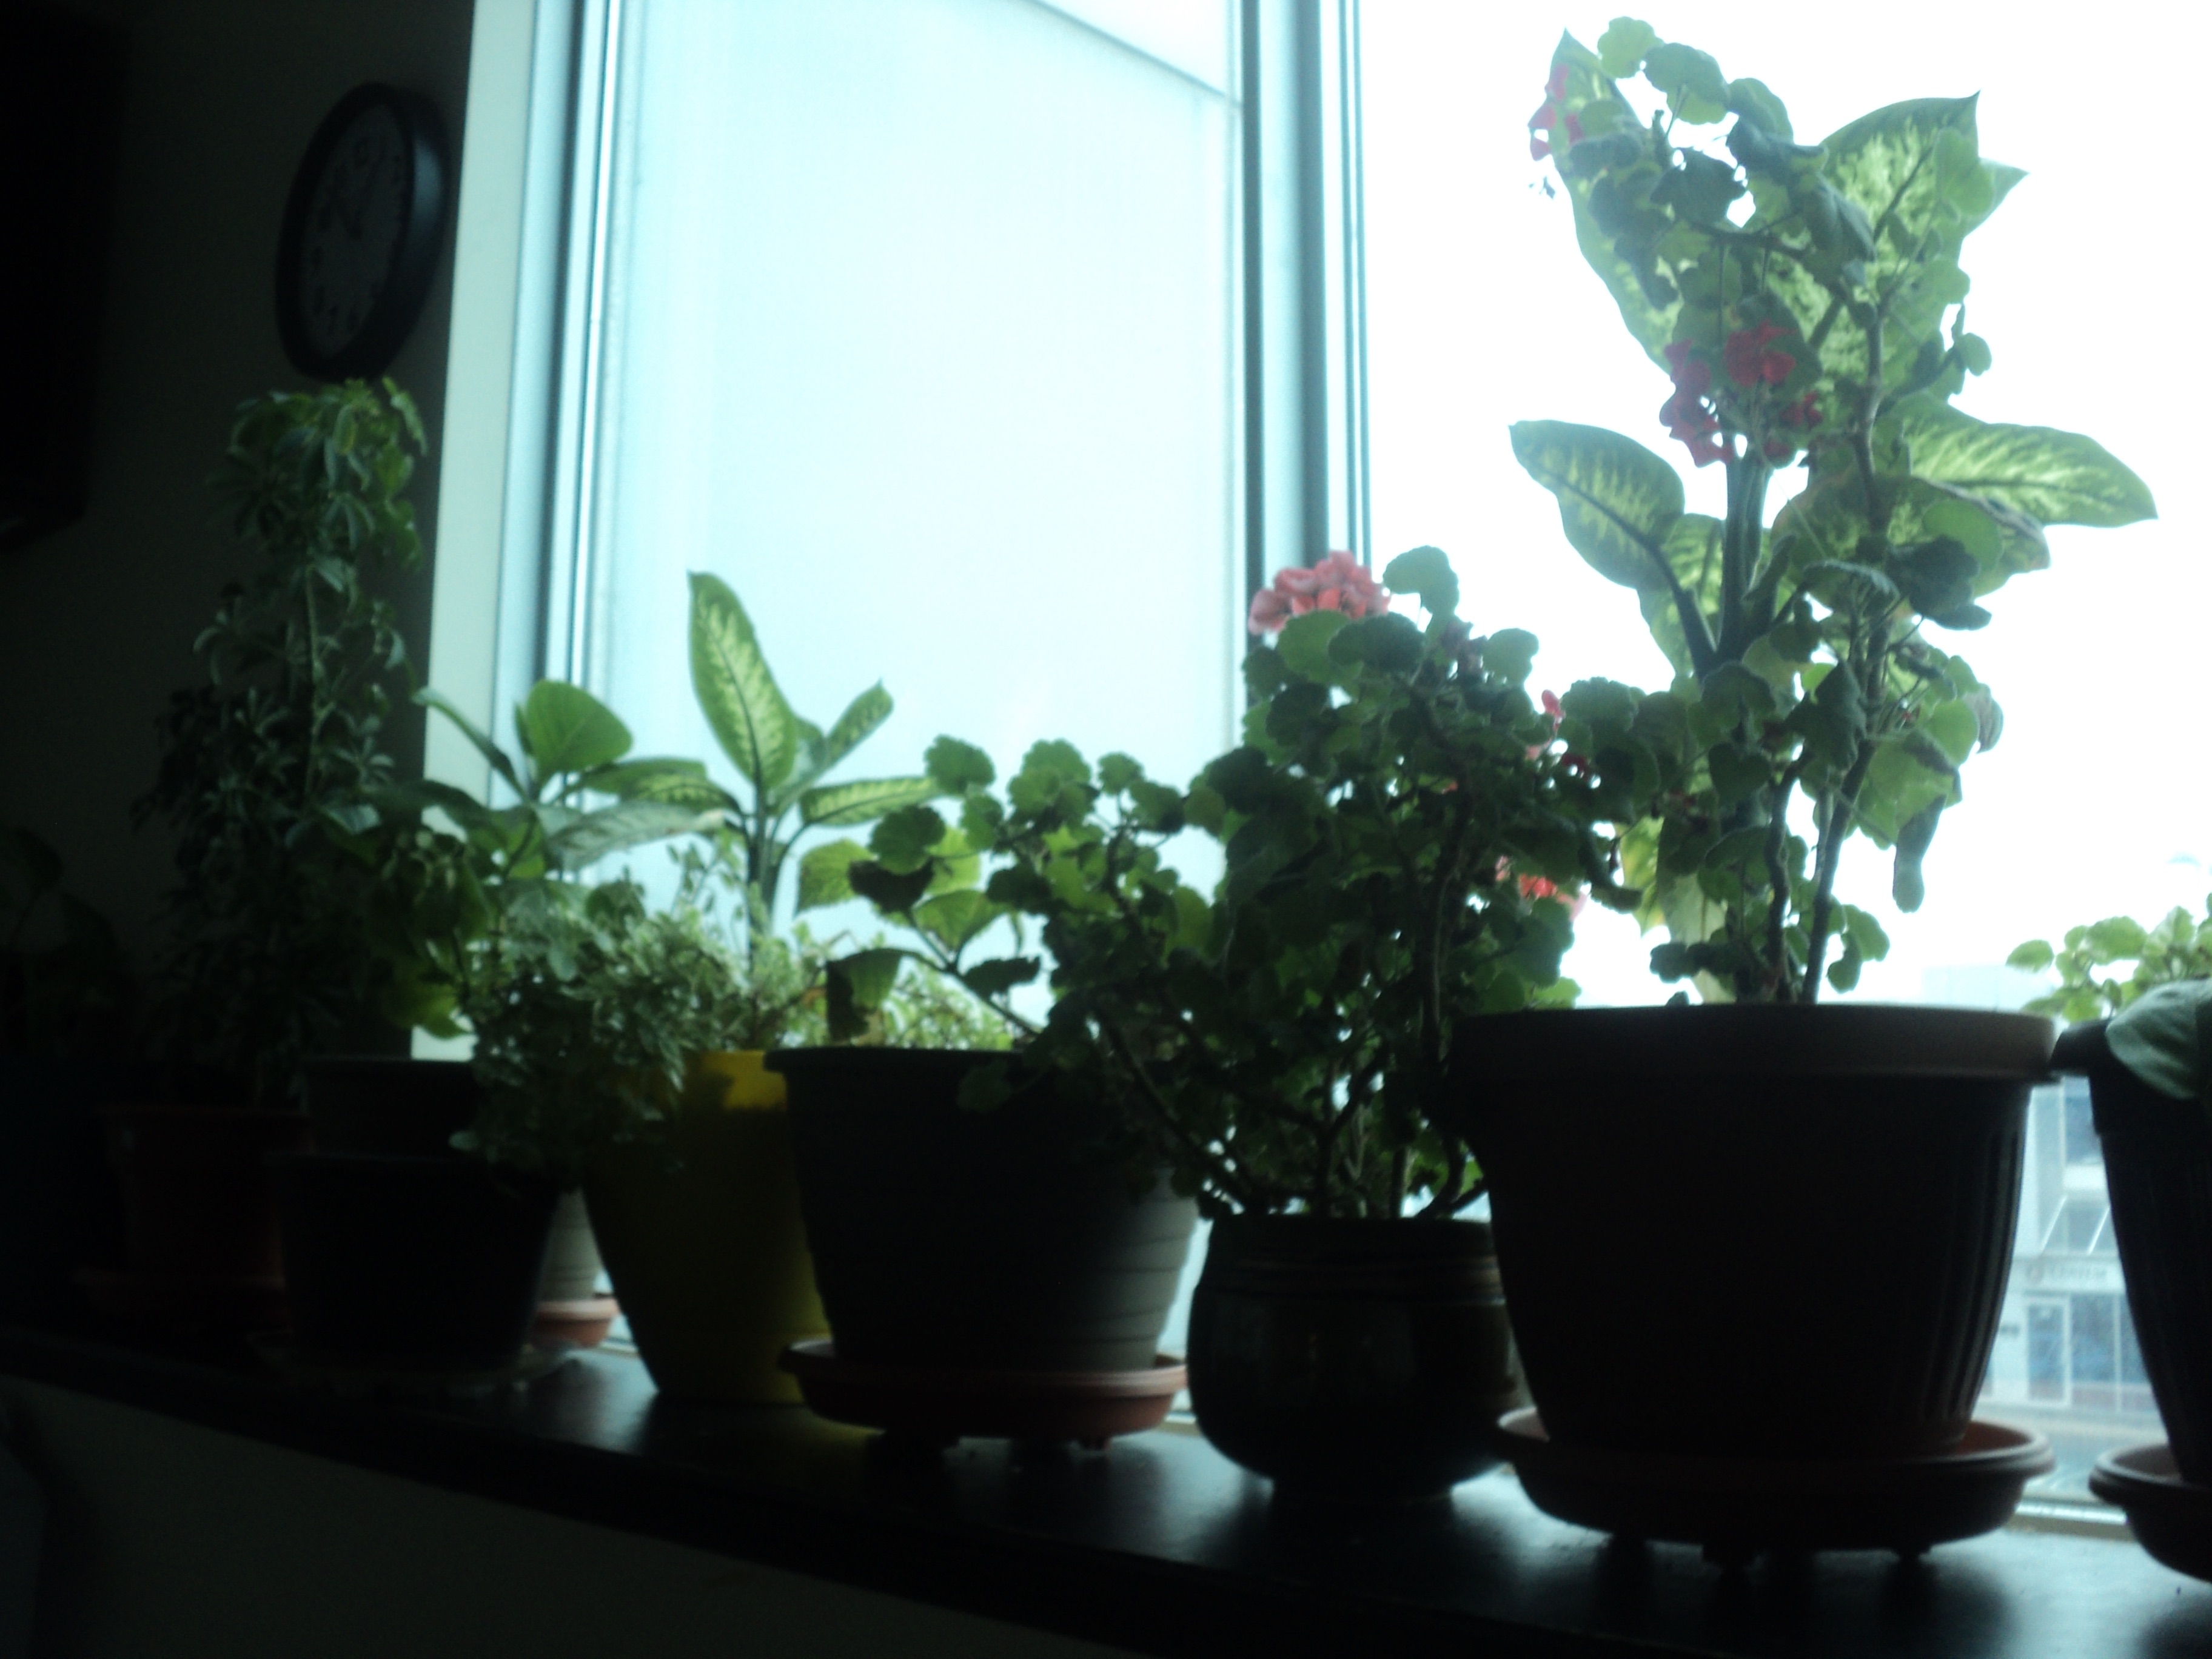
plant, flower, green, houseplant, aquarium